Christian Church (Disciples of Christ)

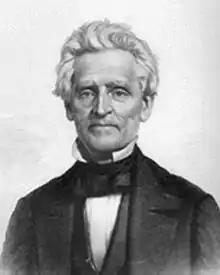
"Raccoon" John Smith

In 1827, the Mahoning Association appointed reformer Walter Scott as an Evangelist. Through Scott's efforts, the Mahoning Association grew rapidly. In 1828, Thomas Campbell visited several of the congregations formed by Scott and heard him preach. The elder Campbell realized that Scott was bringing an important new dimension to the movement with his approach to evangelism.